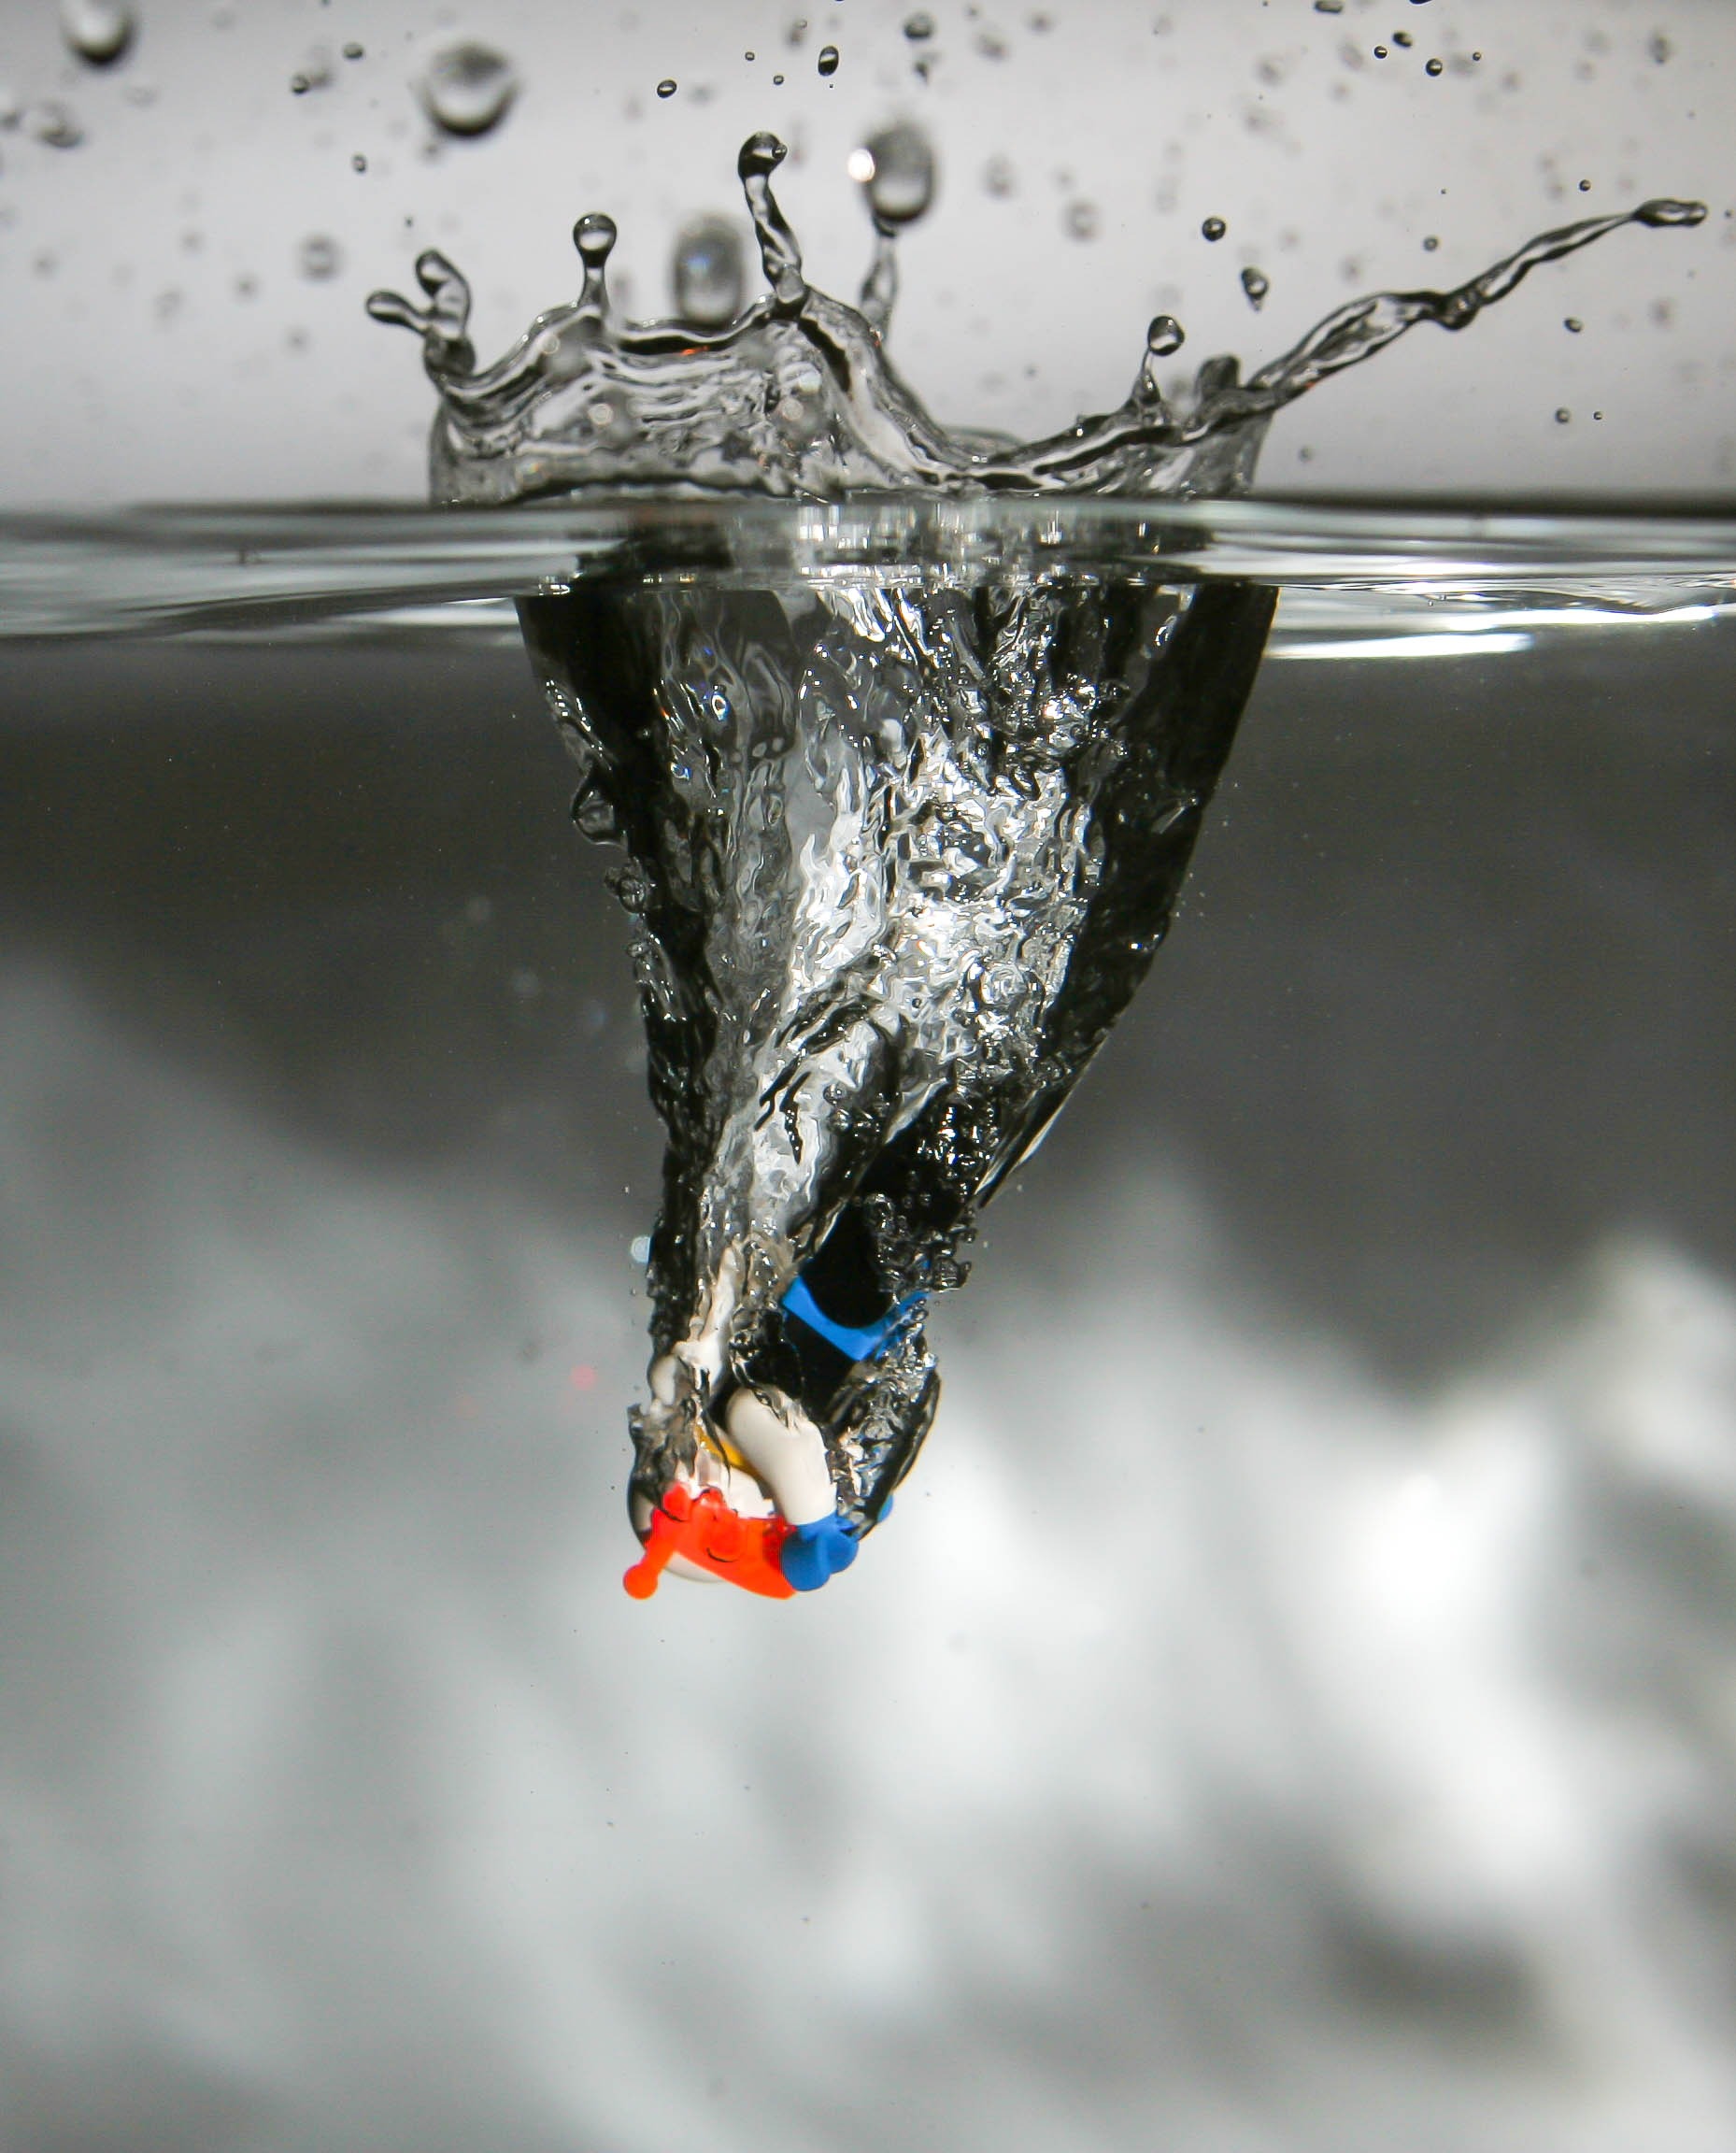
water, branch, snow, winter, wing, diving, ice, reflection, weather, close up, lego, blow, freezing, macro photography, water surface, inject, immersion, water splashes, air bubbles, atmosphere of earth